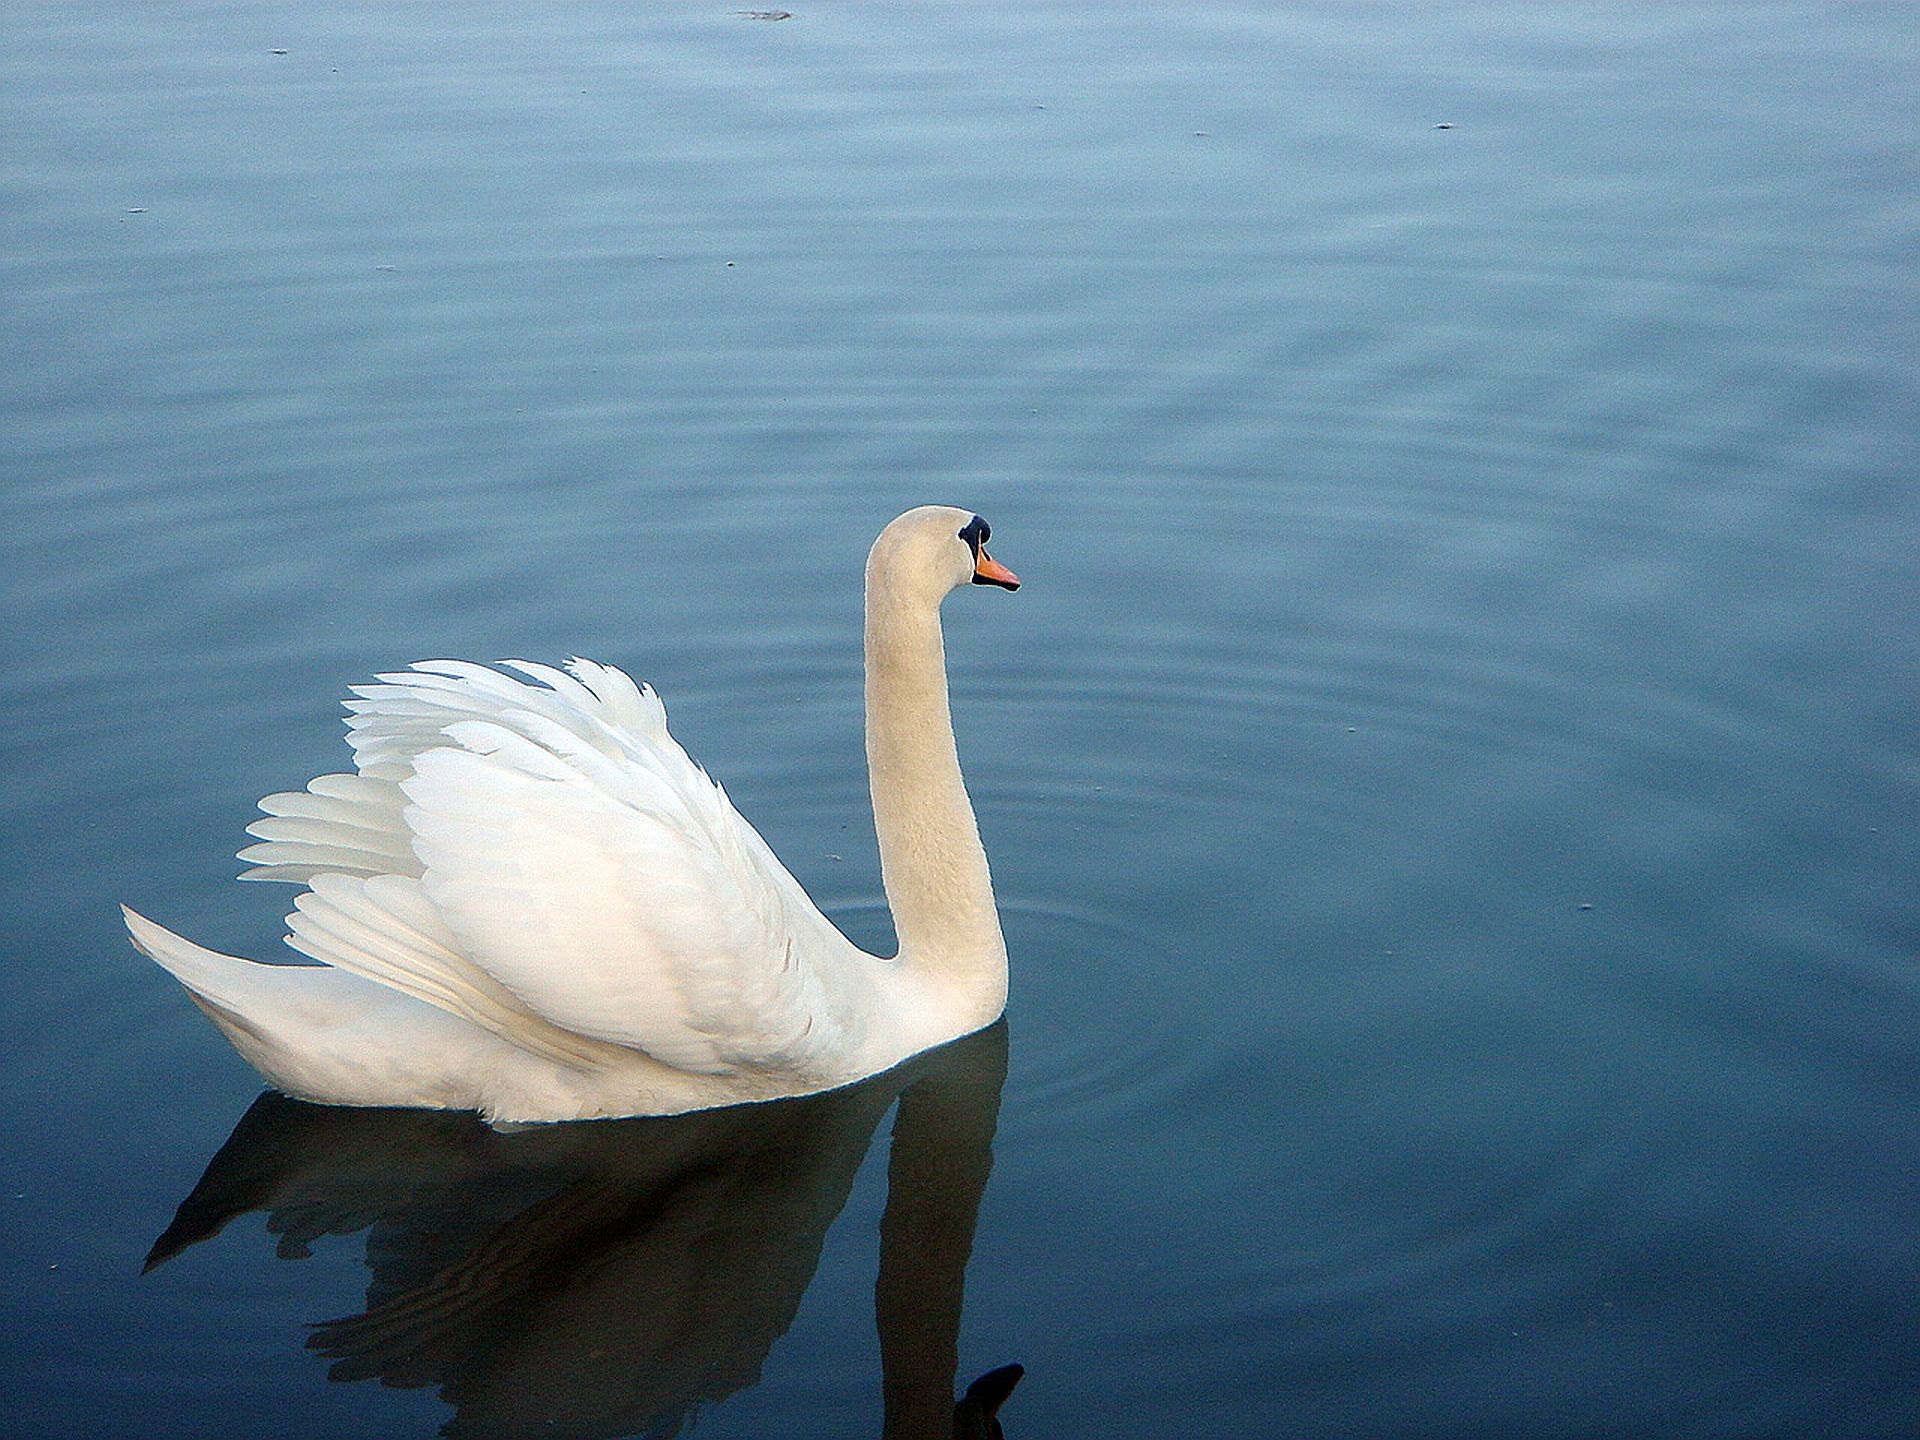
bird, wing, white, pond, reflection, beak, blue, fauna, surface, swan, vertebrate, waterfowl, water bird, ducks geese and swans